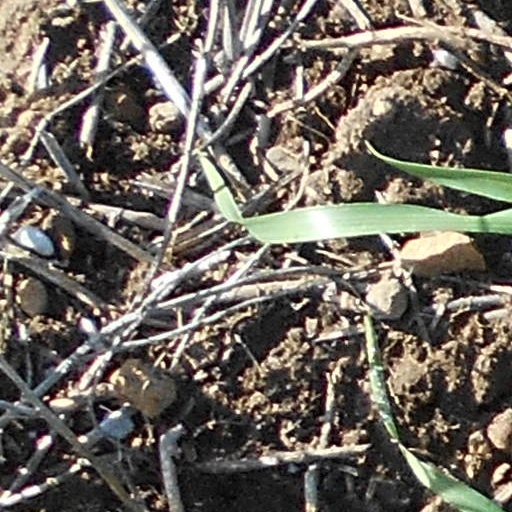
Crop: wheat